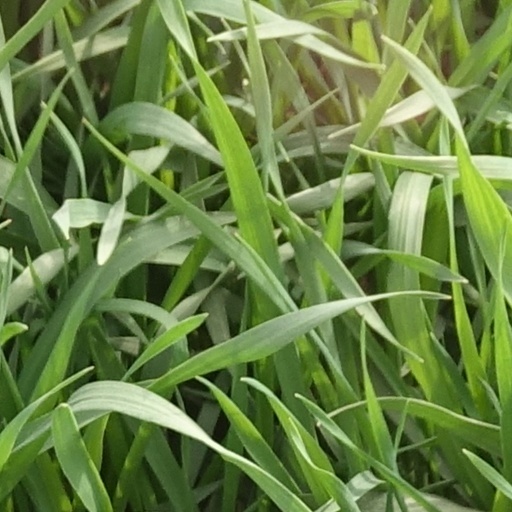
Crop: wheat